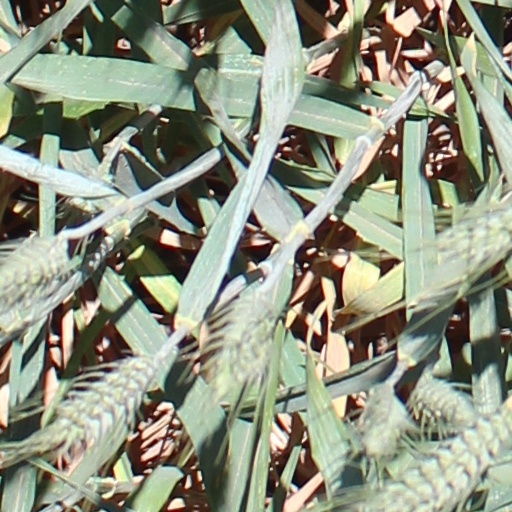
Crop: wheat